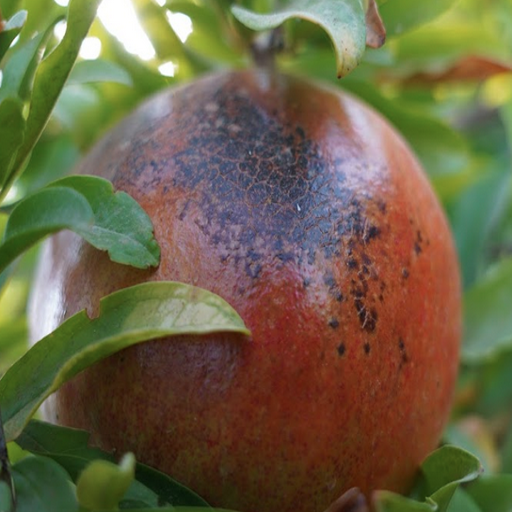
Label: Sunburn